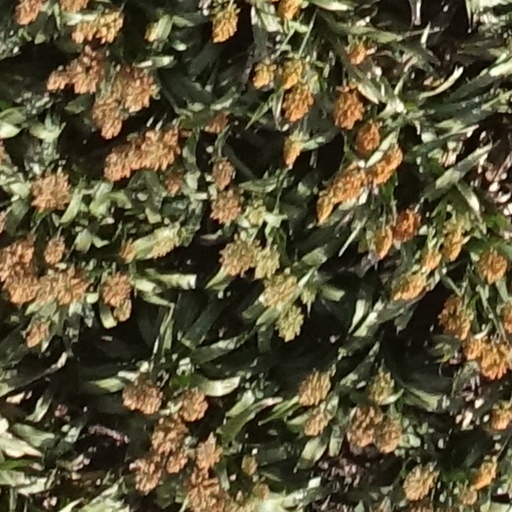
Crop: sorghum